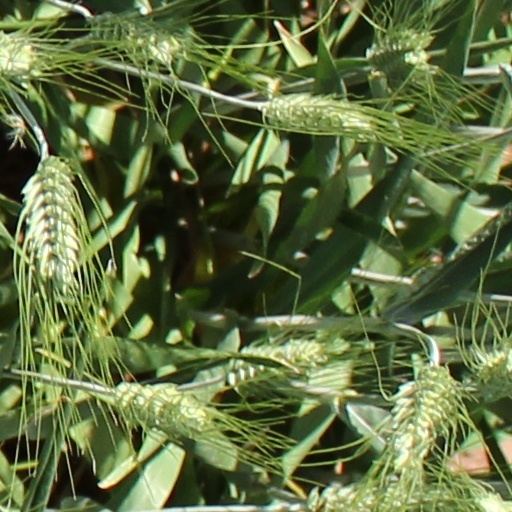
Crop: wheat